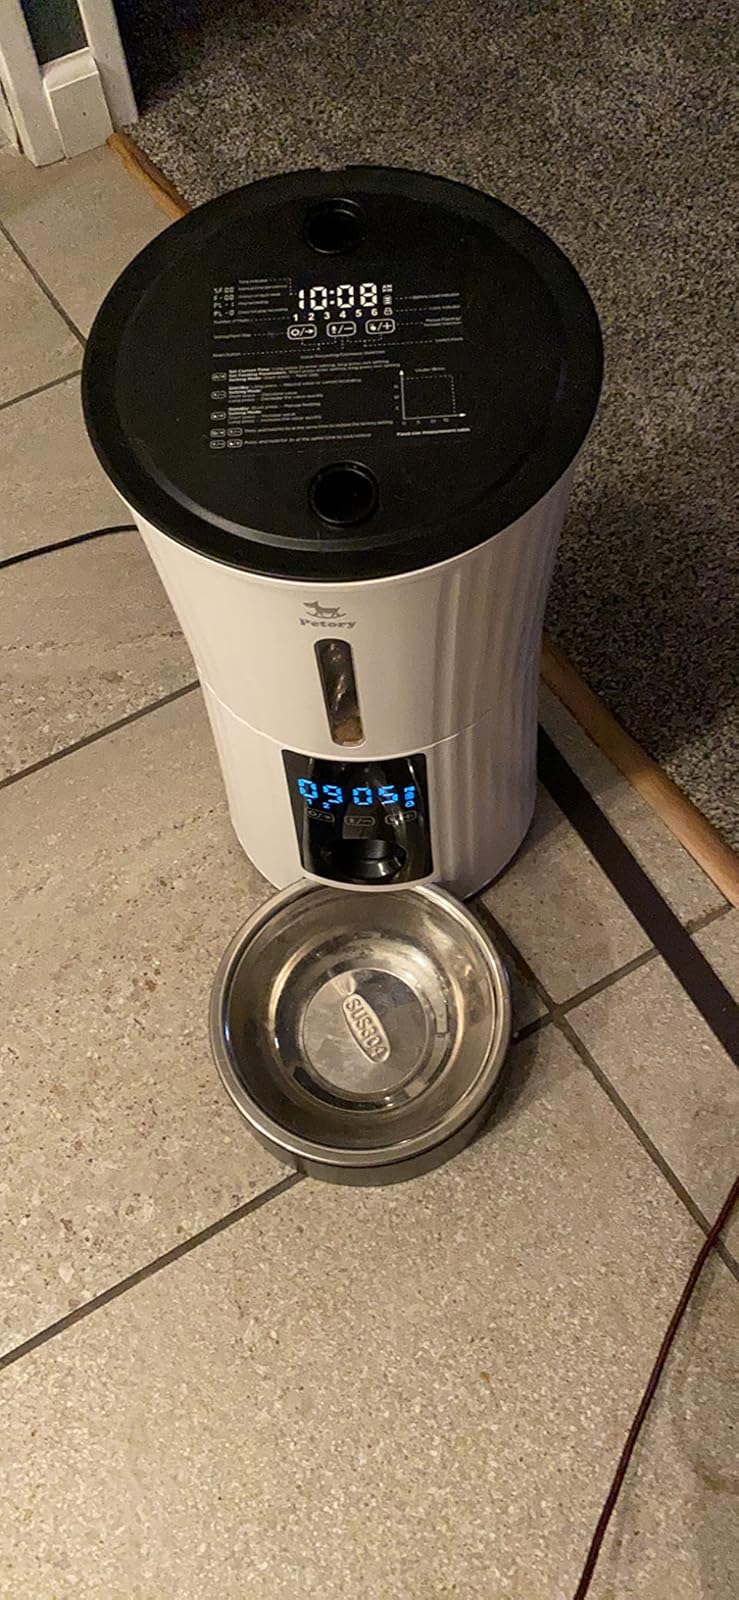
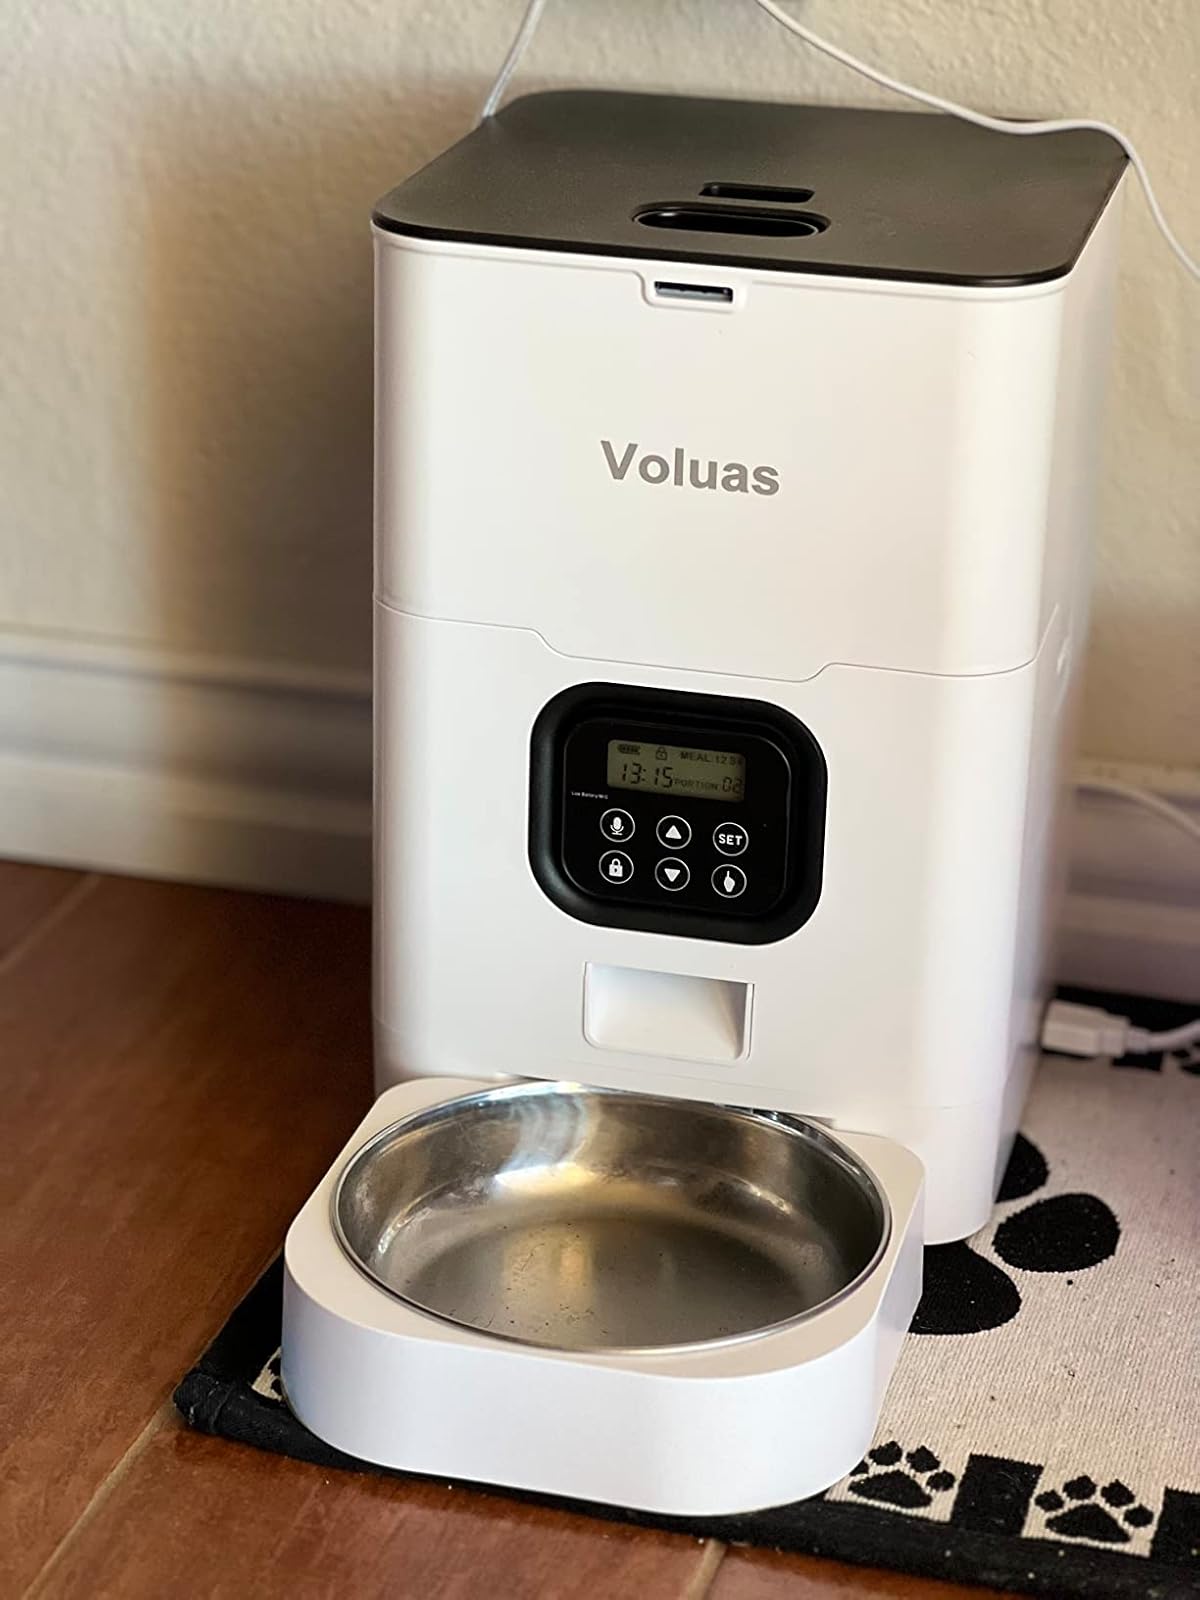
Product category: items_feeder
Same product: no